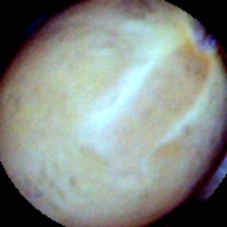
Label: Intact